History of the United States

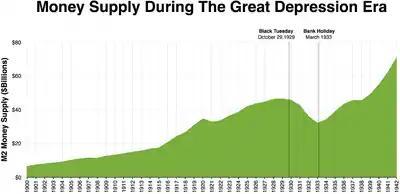
A depiction of the sharp decrease of the money supply between Black Tuesday and the Bank Holiday when massive bank runs commences across the United States in March 1933

After the war, the far west was developed and settled, first by wagon trains and riverboats, and then by the first transcontinental railroad. Many Northern European immigrants took up low-cost or free farms in the Prairie States. Mining for silver and copper encouraged development.